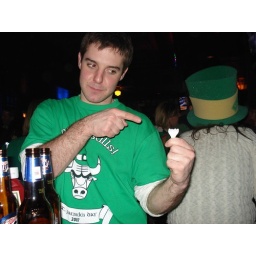
the bet: a dollar says you can't get that entire plastic fork in the miller bottle